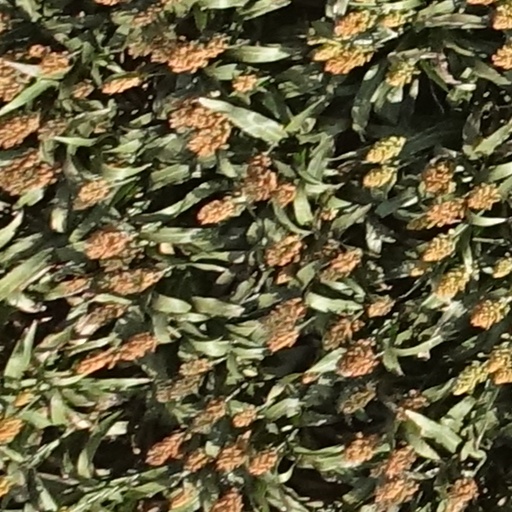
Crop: sorghum